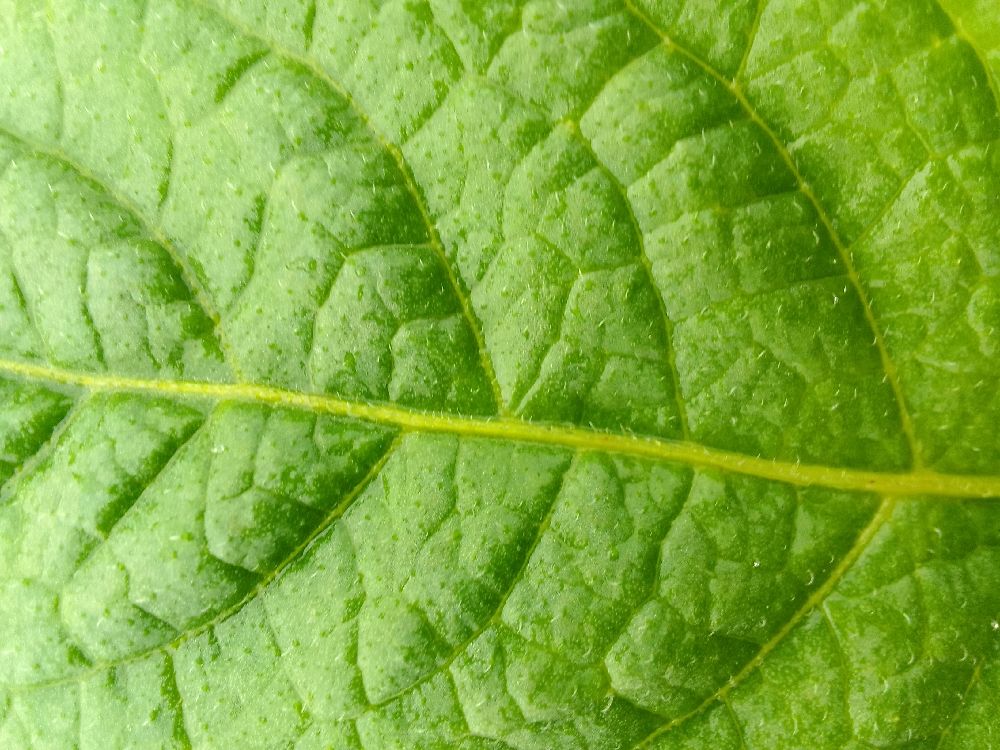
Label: Healthy